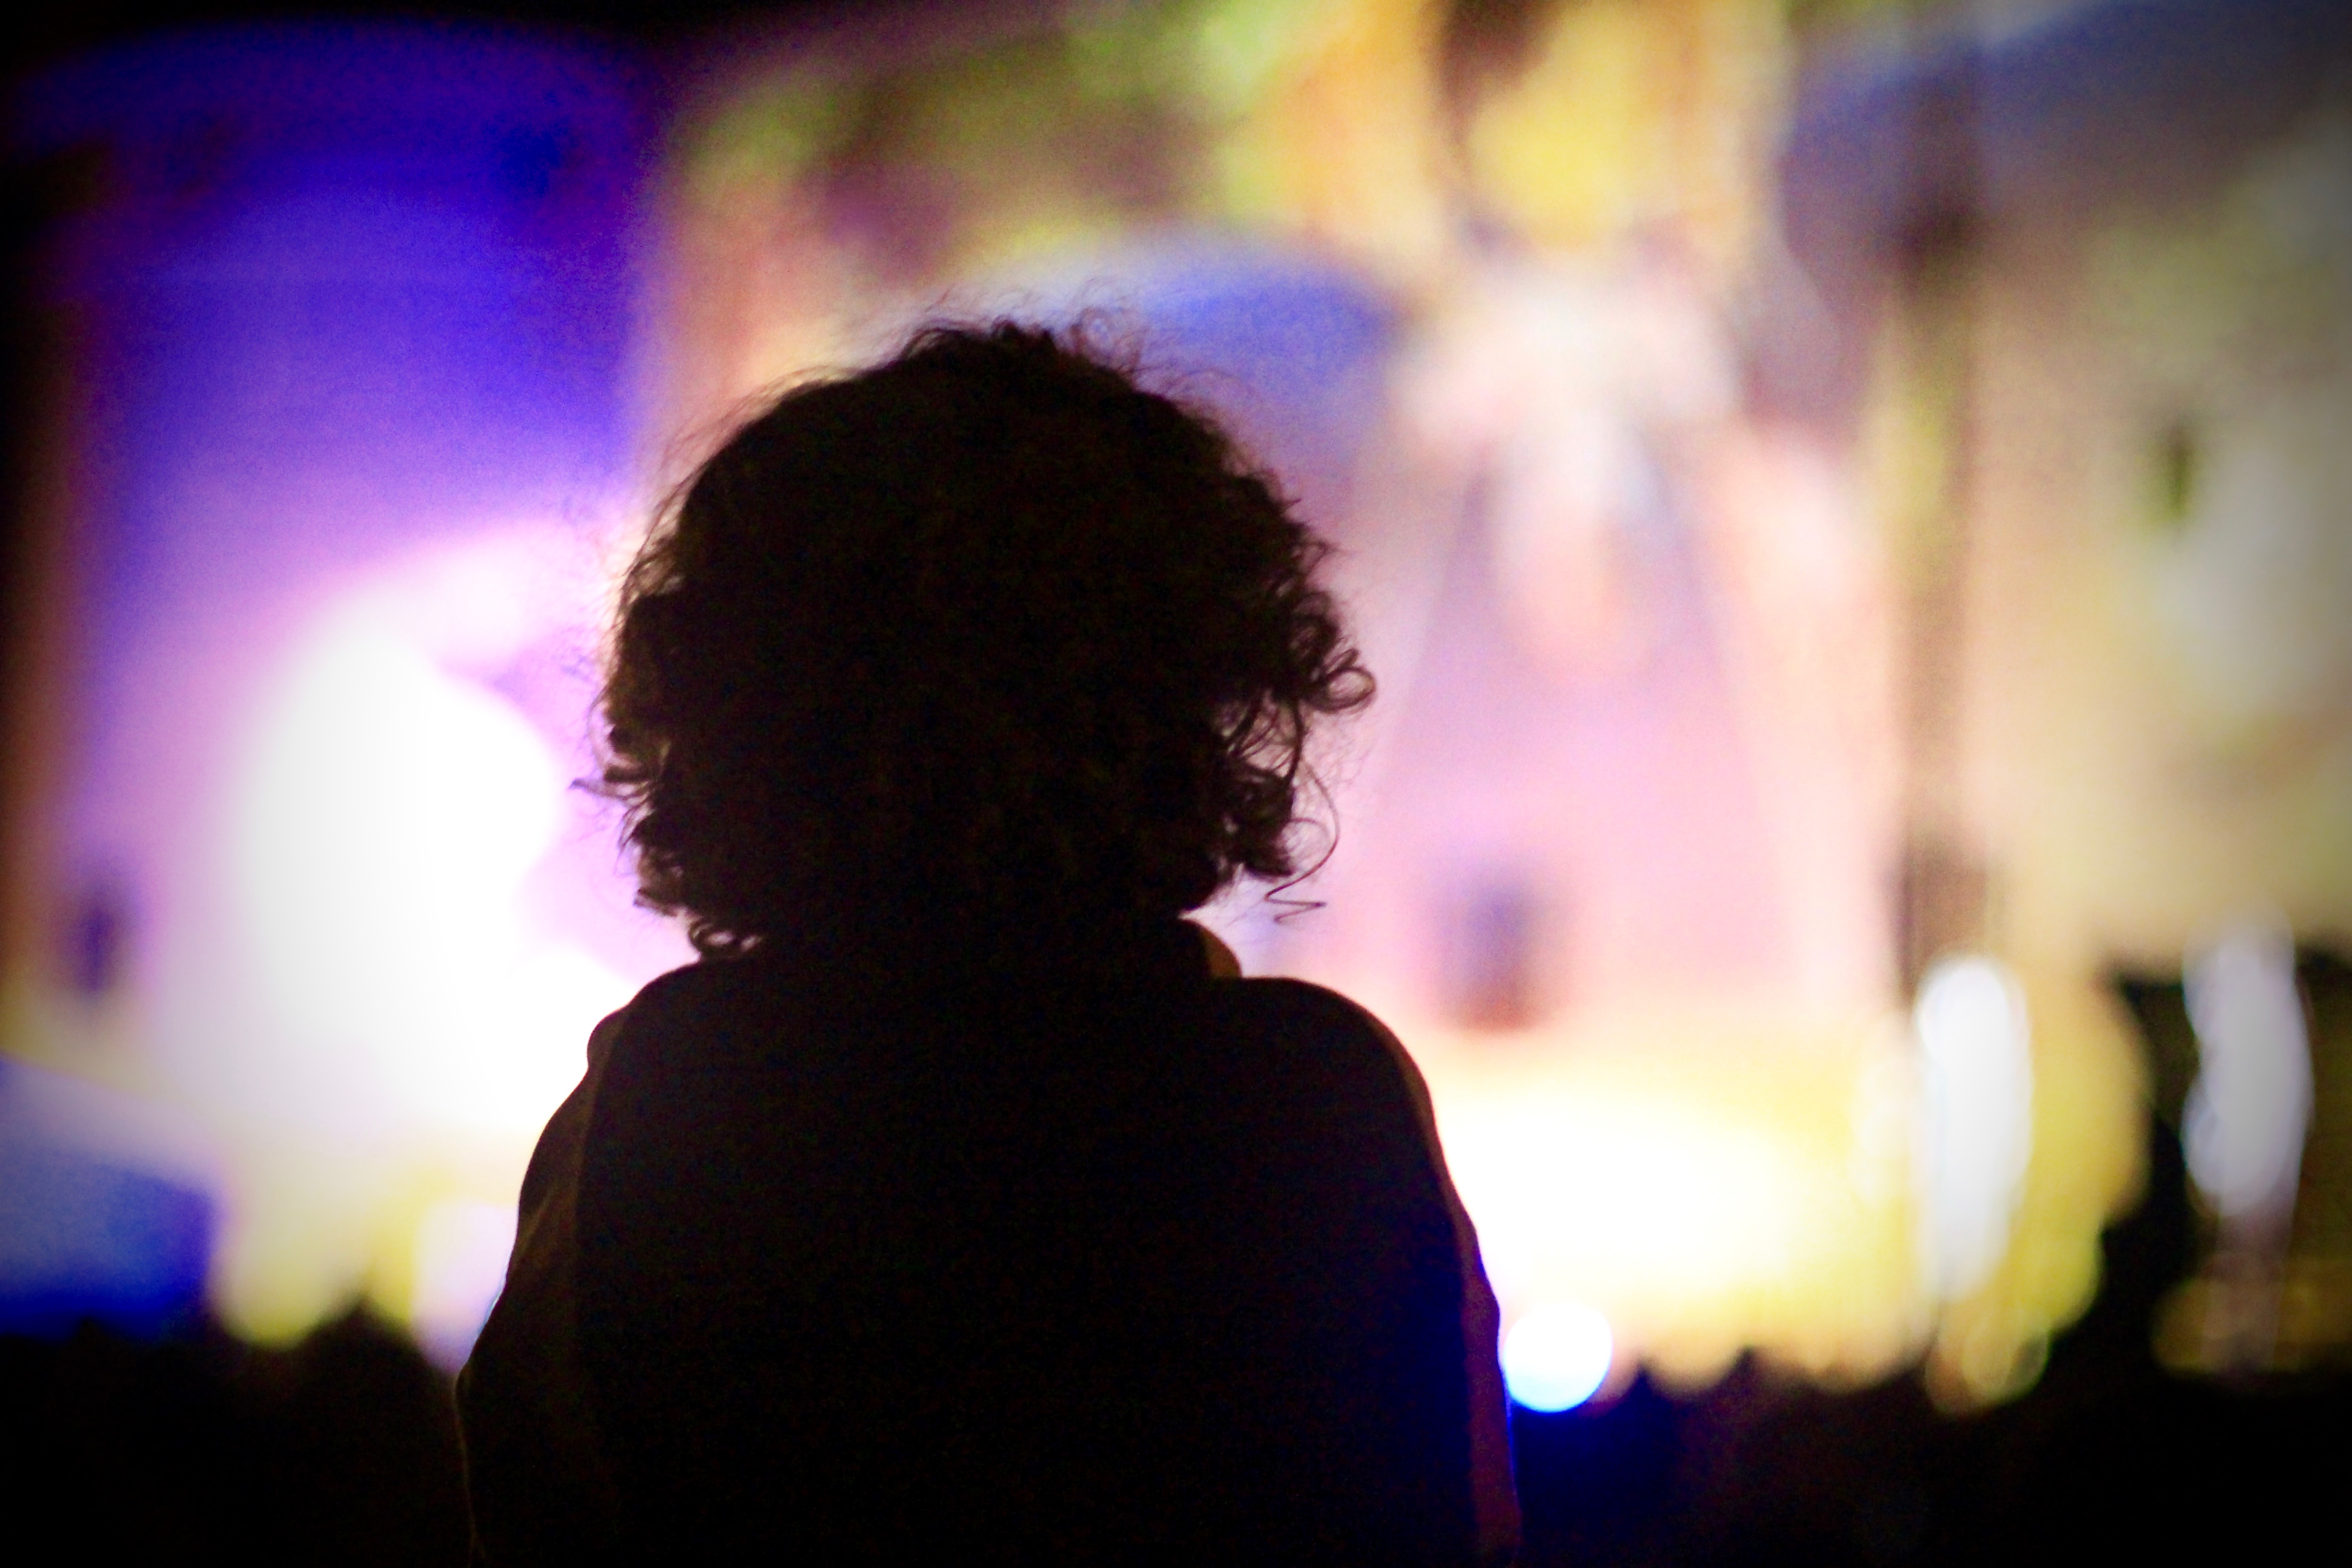
music, light, night, crowd, evening, color, darkness, stage, performance